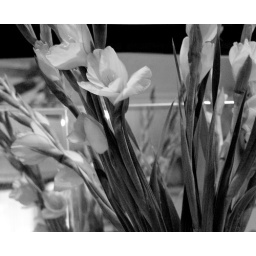
Reflection off the mirror wall in my living room.